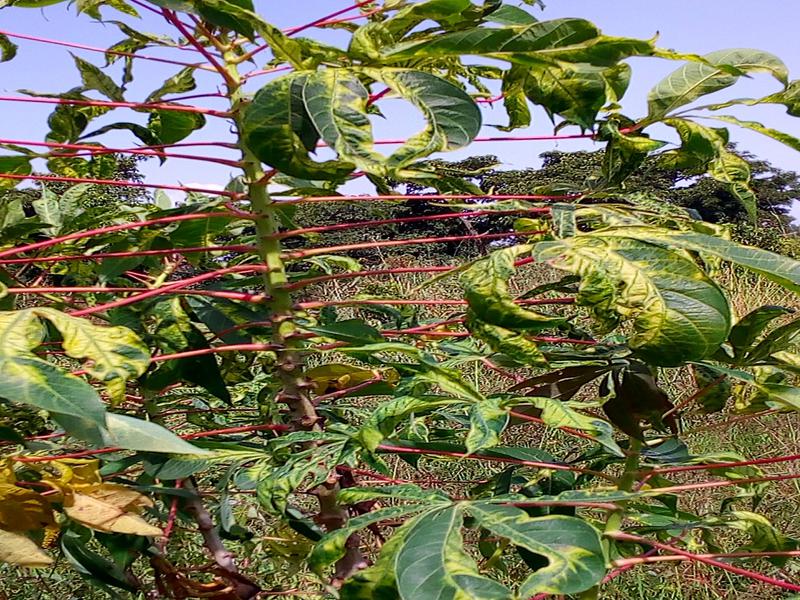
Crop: cassava
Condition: mosaic_disease